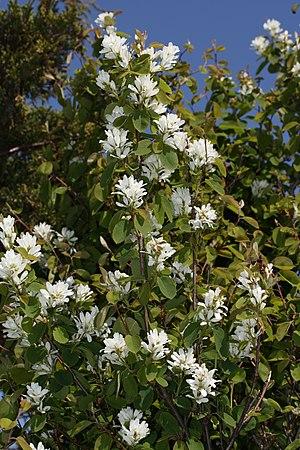
L'Amélanchier à feuilles d'aulne ou Aronie fleuri est une espèce végétale de la famille des Rosaceae. Cet arbre est originaire d'Amérique du Nord.